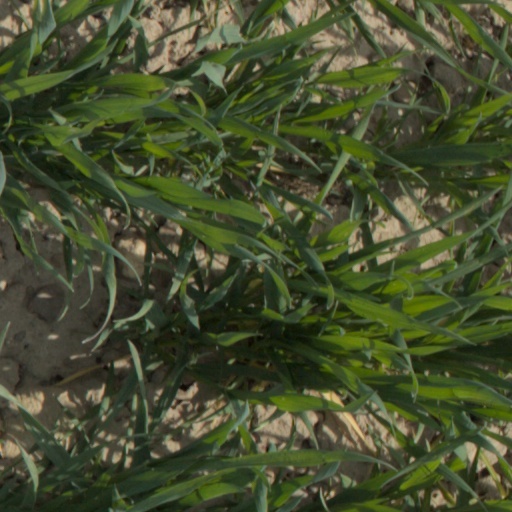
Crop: wheat